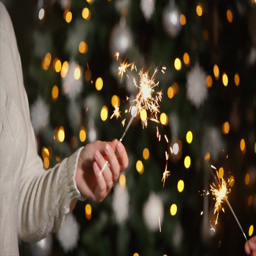
man and woman are standing in a room with christmas tree and using sparklers on a party .